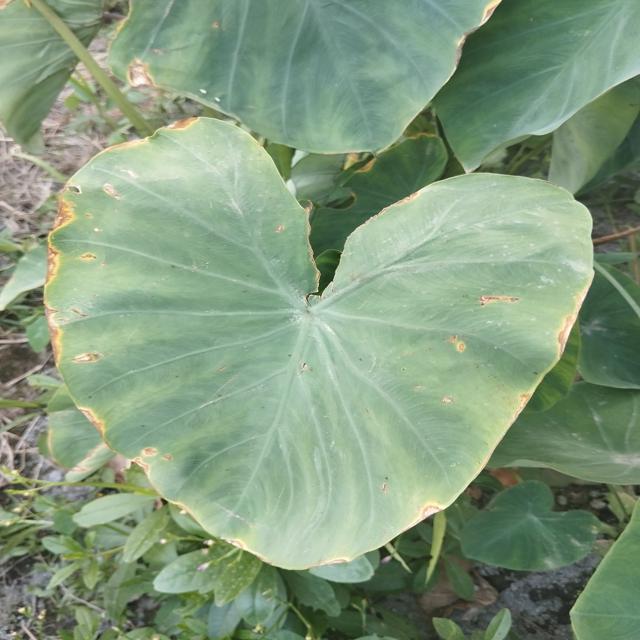
Label: Early_Blight